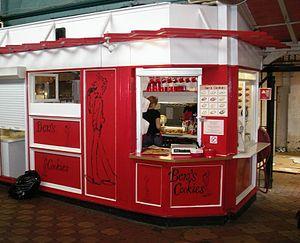
Ben's Cookies est une chaîne anglaise de magasins de cookies.